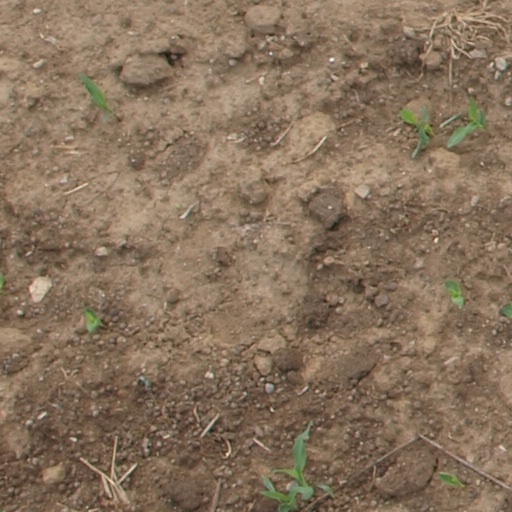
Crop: maize; corn